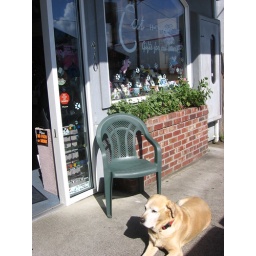
dog in front of cat territory